Sok Kwu Wan Pier No. 2

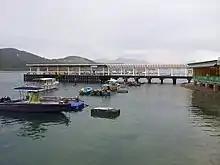
Sok Kwu Wan Pier No. 2

Sok Kwu Wan Pier No. 2 is a public pier located adjacent to Sok Kwu Wan Public Pier on the waterfront of Sok Kwu Wan in Sok Kwu Wan First Street, Lamma Island, Hong Kong. There is only one ferry service provided in the pier, which is the service between Sok Kwu Wan and Central, operated by Hong Kong & Kowloon Ferry.